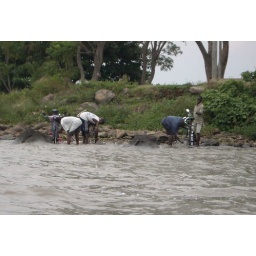
Kenya, Kisumu: Washing bikes in lake Victoria